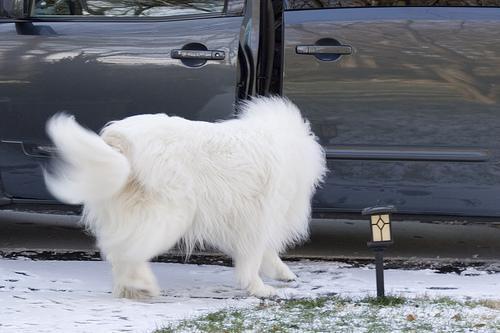
Great_Pyrenees